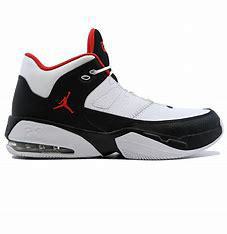
Brand: Jordan
Model: Max Aura 3